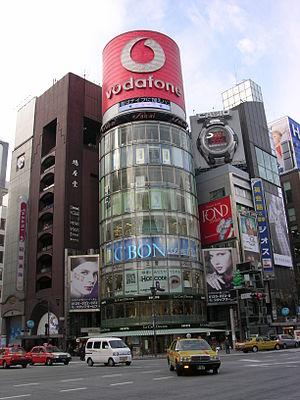
Ginza est un quartier chic de Tokyo, situé dans l'arrondissement de Chūō.